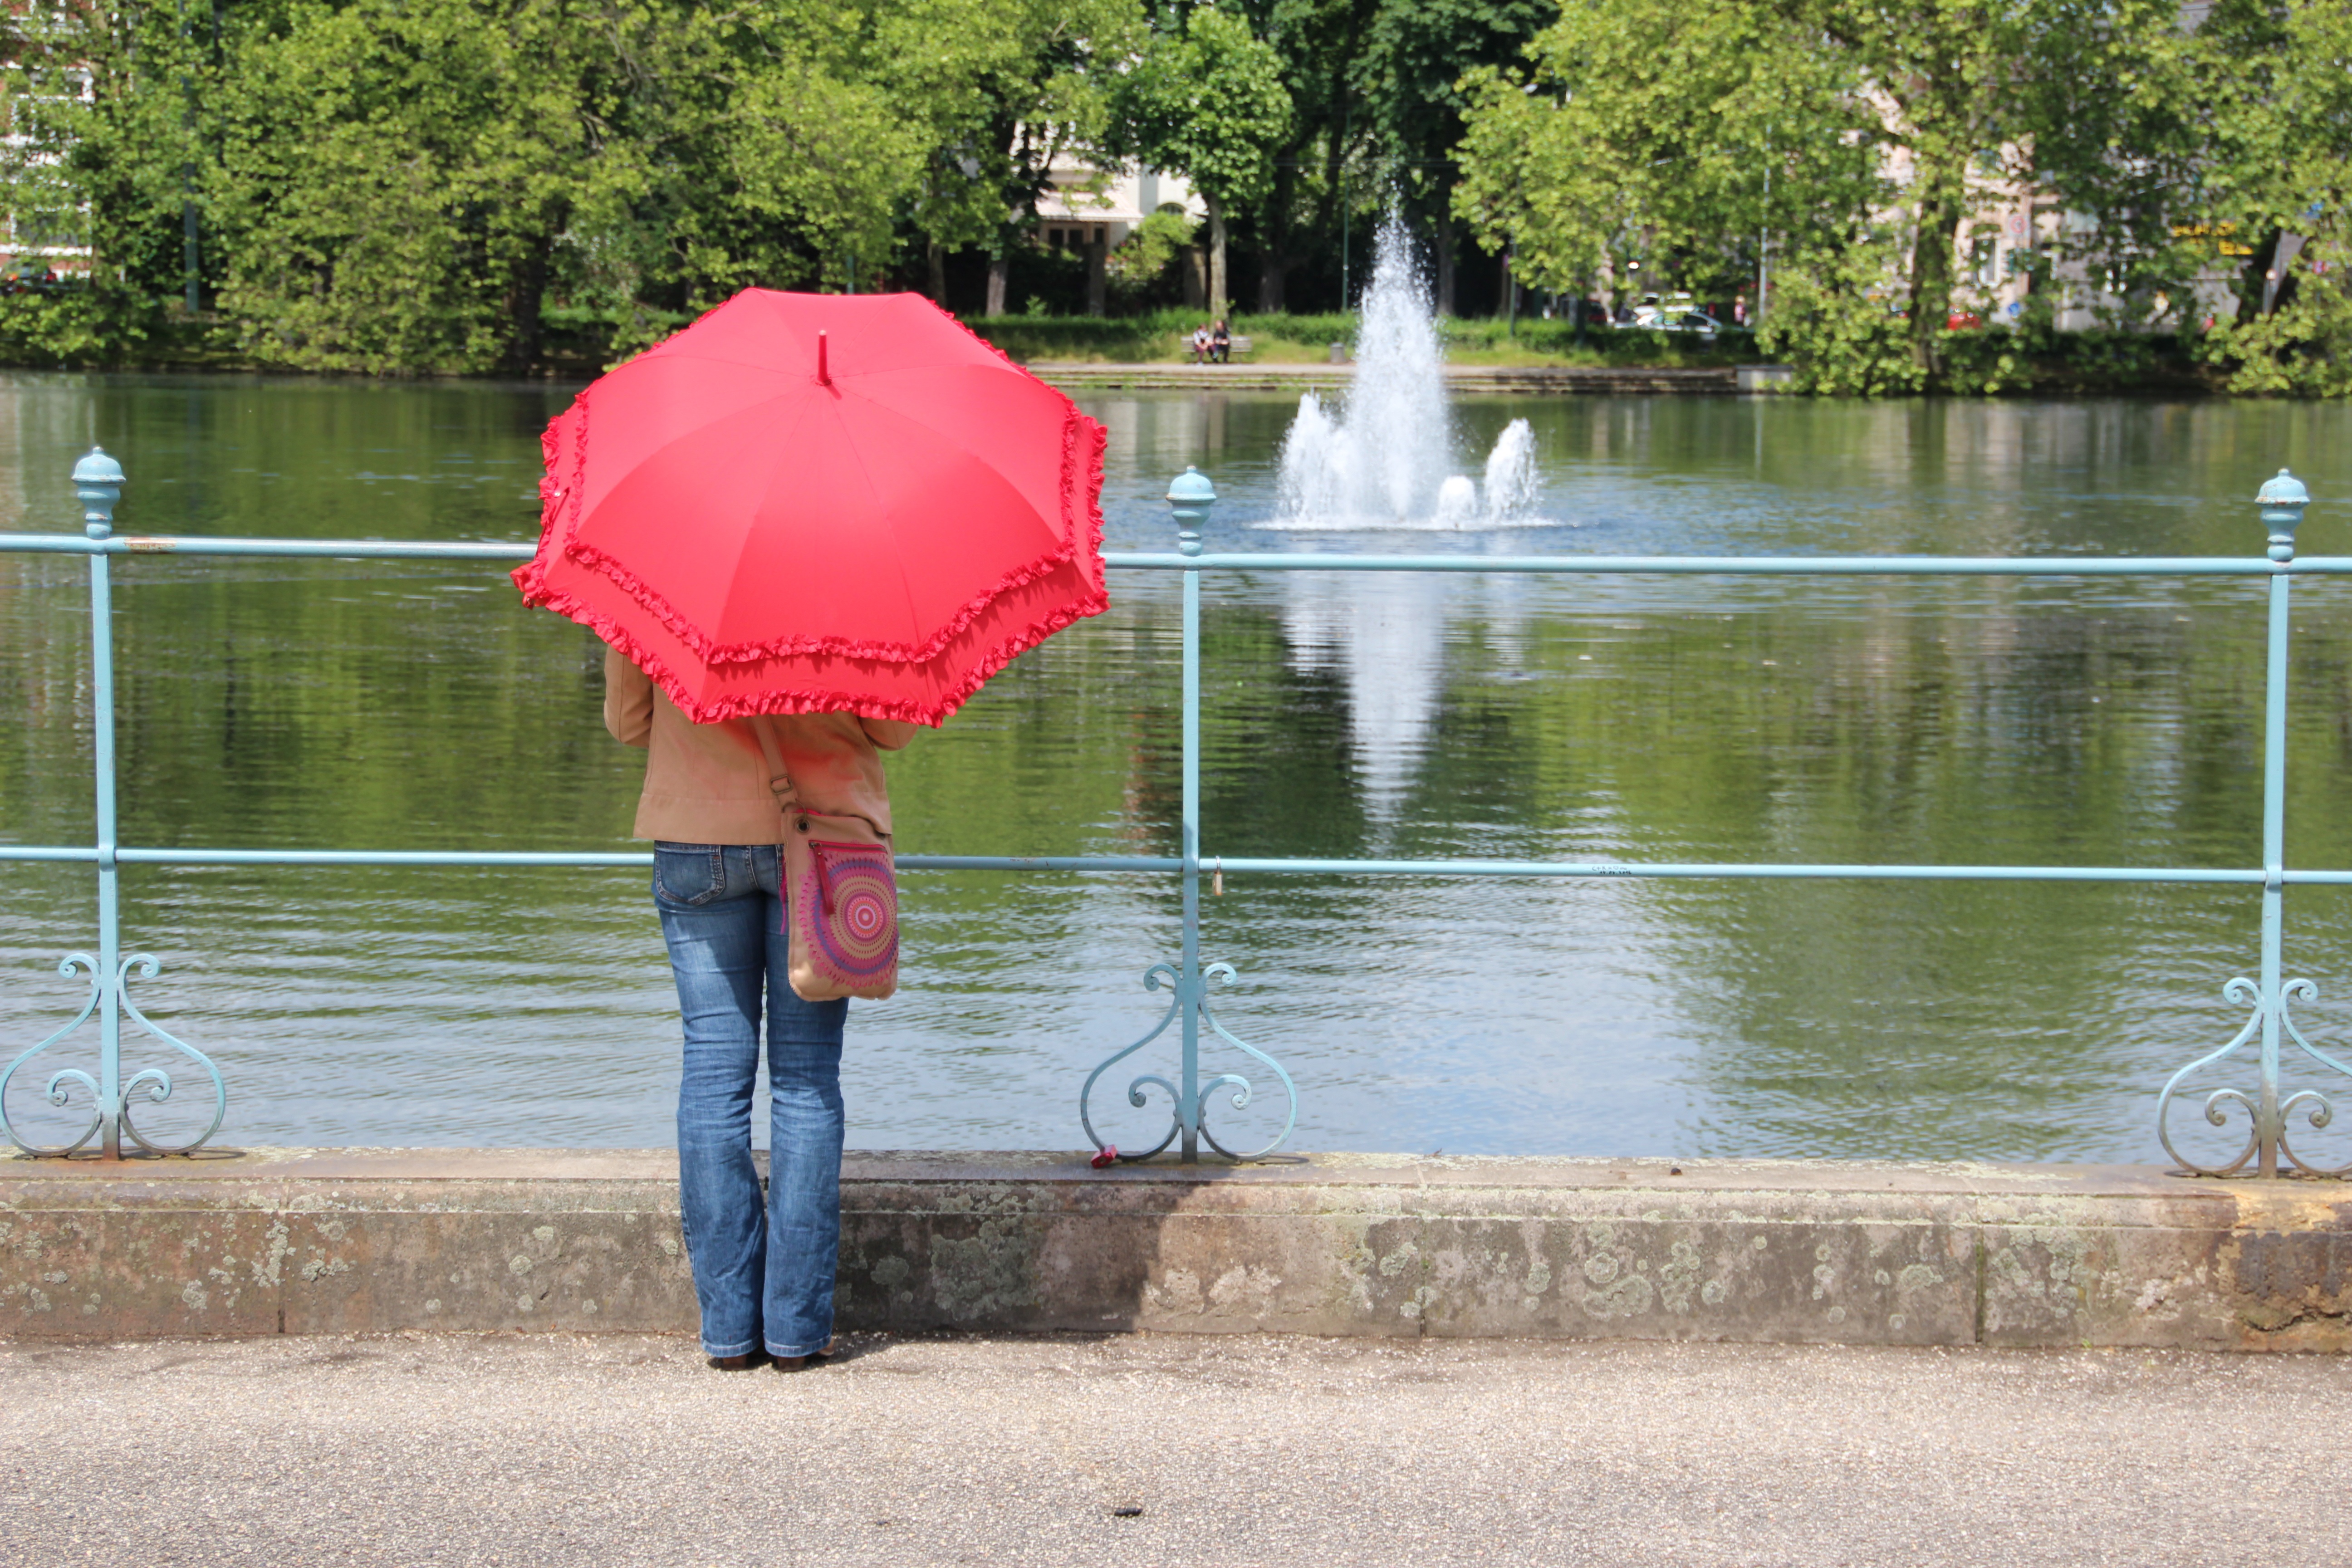
screen, water, architecture, old, pond, red, park, castle, historically, water feature, dusseldorf, castle benrath